Circuit breaker

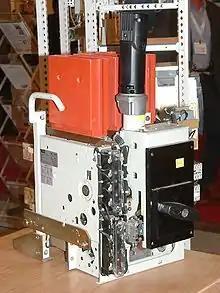
An air circuit breaker for low-voltage (less than 1,000 volt) power distribution switchgear

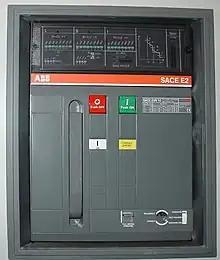
Front panel of a 1250 A air circuit breaker manufactured by ABB. This low-voltage power circuit breaker can be withdrawn from its housing for servicing. Trip characteristics are configurable via DIP switches on the front panel.

A circuit breaker is an electrical safety device designed to protect an electrical circuit from damage caused by current in excess of that which the equipment can safely carry (overcurrent). Its basic function is to interrupt current flow to protect equipment and to prevent fire. Unlike a fuse, which operates once and then must be replaced, a circuit breaker can be reset (either manually or automatically) to resume normal operation.